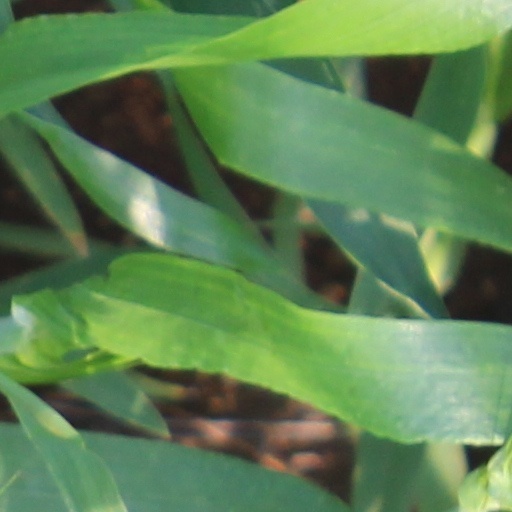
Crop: wheat